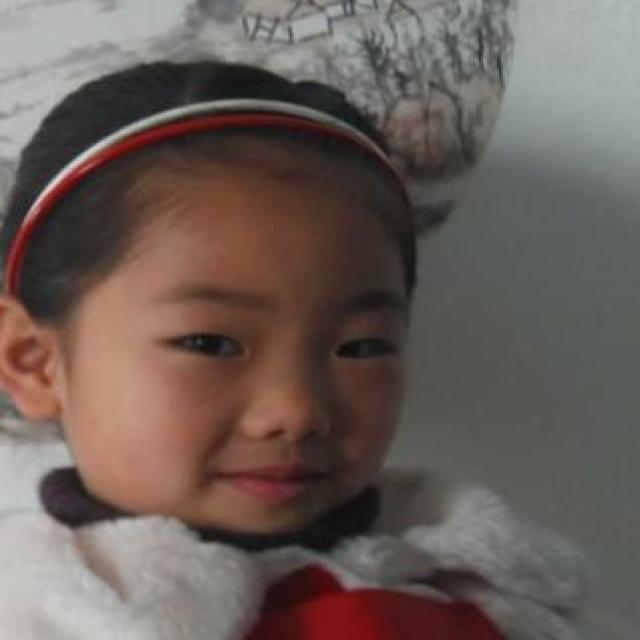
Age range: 0-12